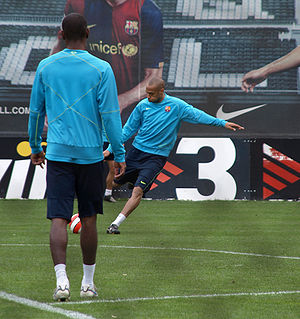
Thierry Henry / Klubkarriere / Barcelona (2007-2010)
Henry, som træner med Barça
Thierry Henry er en fransk fodboldspiller.
Thierry Daniel Henry er en tidligere fransk fodboldspiller. Henry var berømt for sin hurtighed, sin målscoringsrekord og sin evne til at lægge op til andres mål. Han spillede sidst som angriber i den amerikanske Major League Soccer-klub New York Red Bulls.